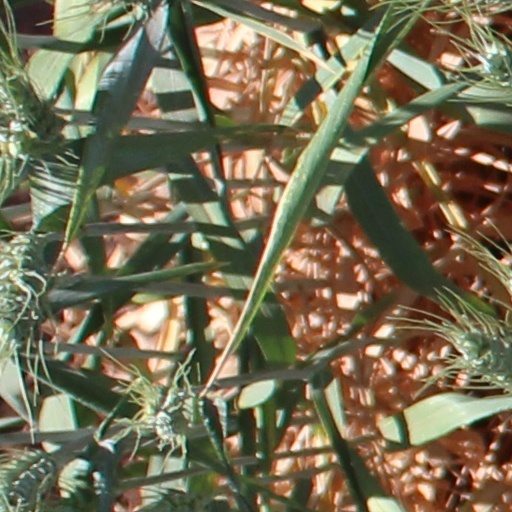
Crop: wheat